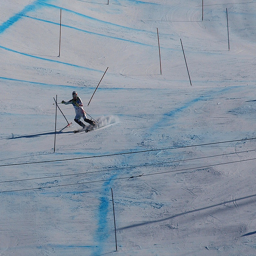
a person on skis going down a snowy hill
A person wearing skis going down a snowy course.
A skier maneuvers around poles, coming down a slope.
Skier skiing down a snowy mountain doing the slalom.
A competitor slalom skiing down a snowy slope